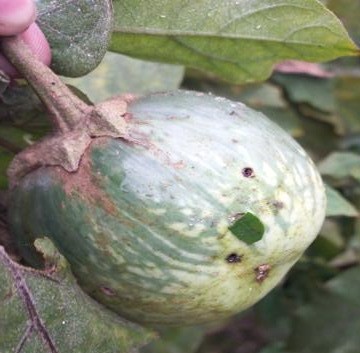
Label: Shoot and Fruit Borer